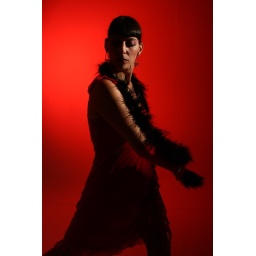
the girl in the red dress 1